Scioto Mile

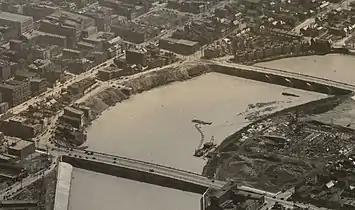
The Scioto River in Columbus c. 1923

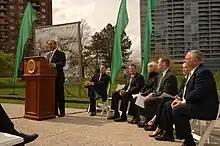
Mayor Coleman speaking at the Scioto Mile's 2008 groundbreaking

At the beginning of the 20th century, the banks of the Scioto River were lined with housing and businesses. Large civic buildings were planned and built: Columbus City Hall, the Ohio Judicial Center, and the Joseph P. Kinneary U.S. Courthouse. Bicentennial Park was the first added on the riverfront, in 1976; and in 1983, Battelle Riverfront Park opened. The parks were separated, and Civic Center Drive, then a five-lane street, cut the parks off from downtown Columbus. In 1992, a replica of Christopher Columbus's "Santa María" ship was docked at Battelle Riverfront Park to entice residents to the riverfront, but had limited success.